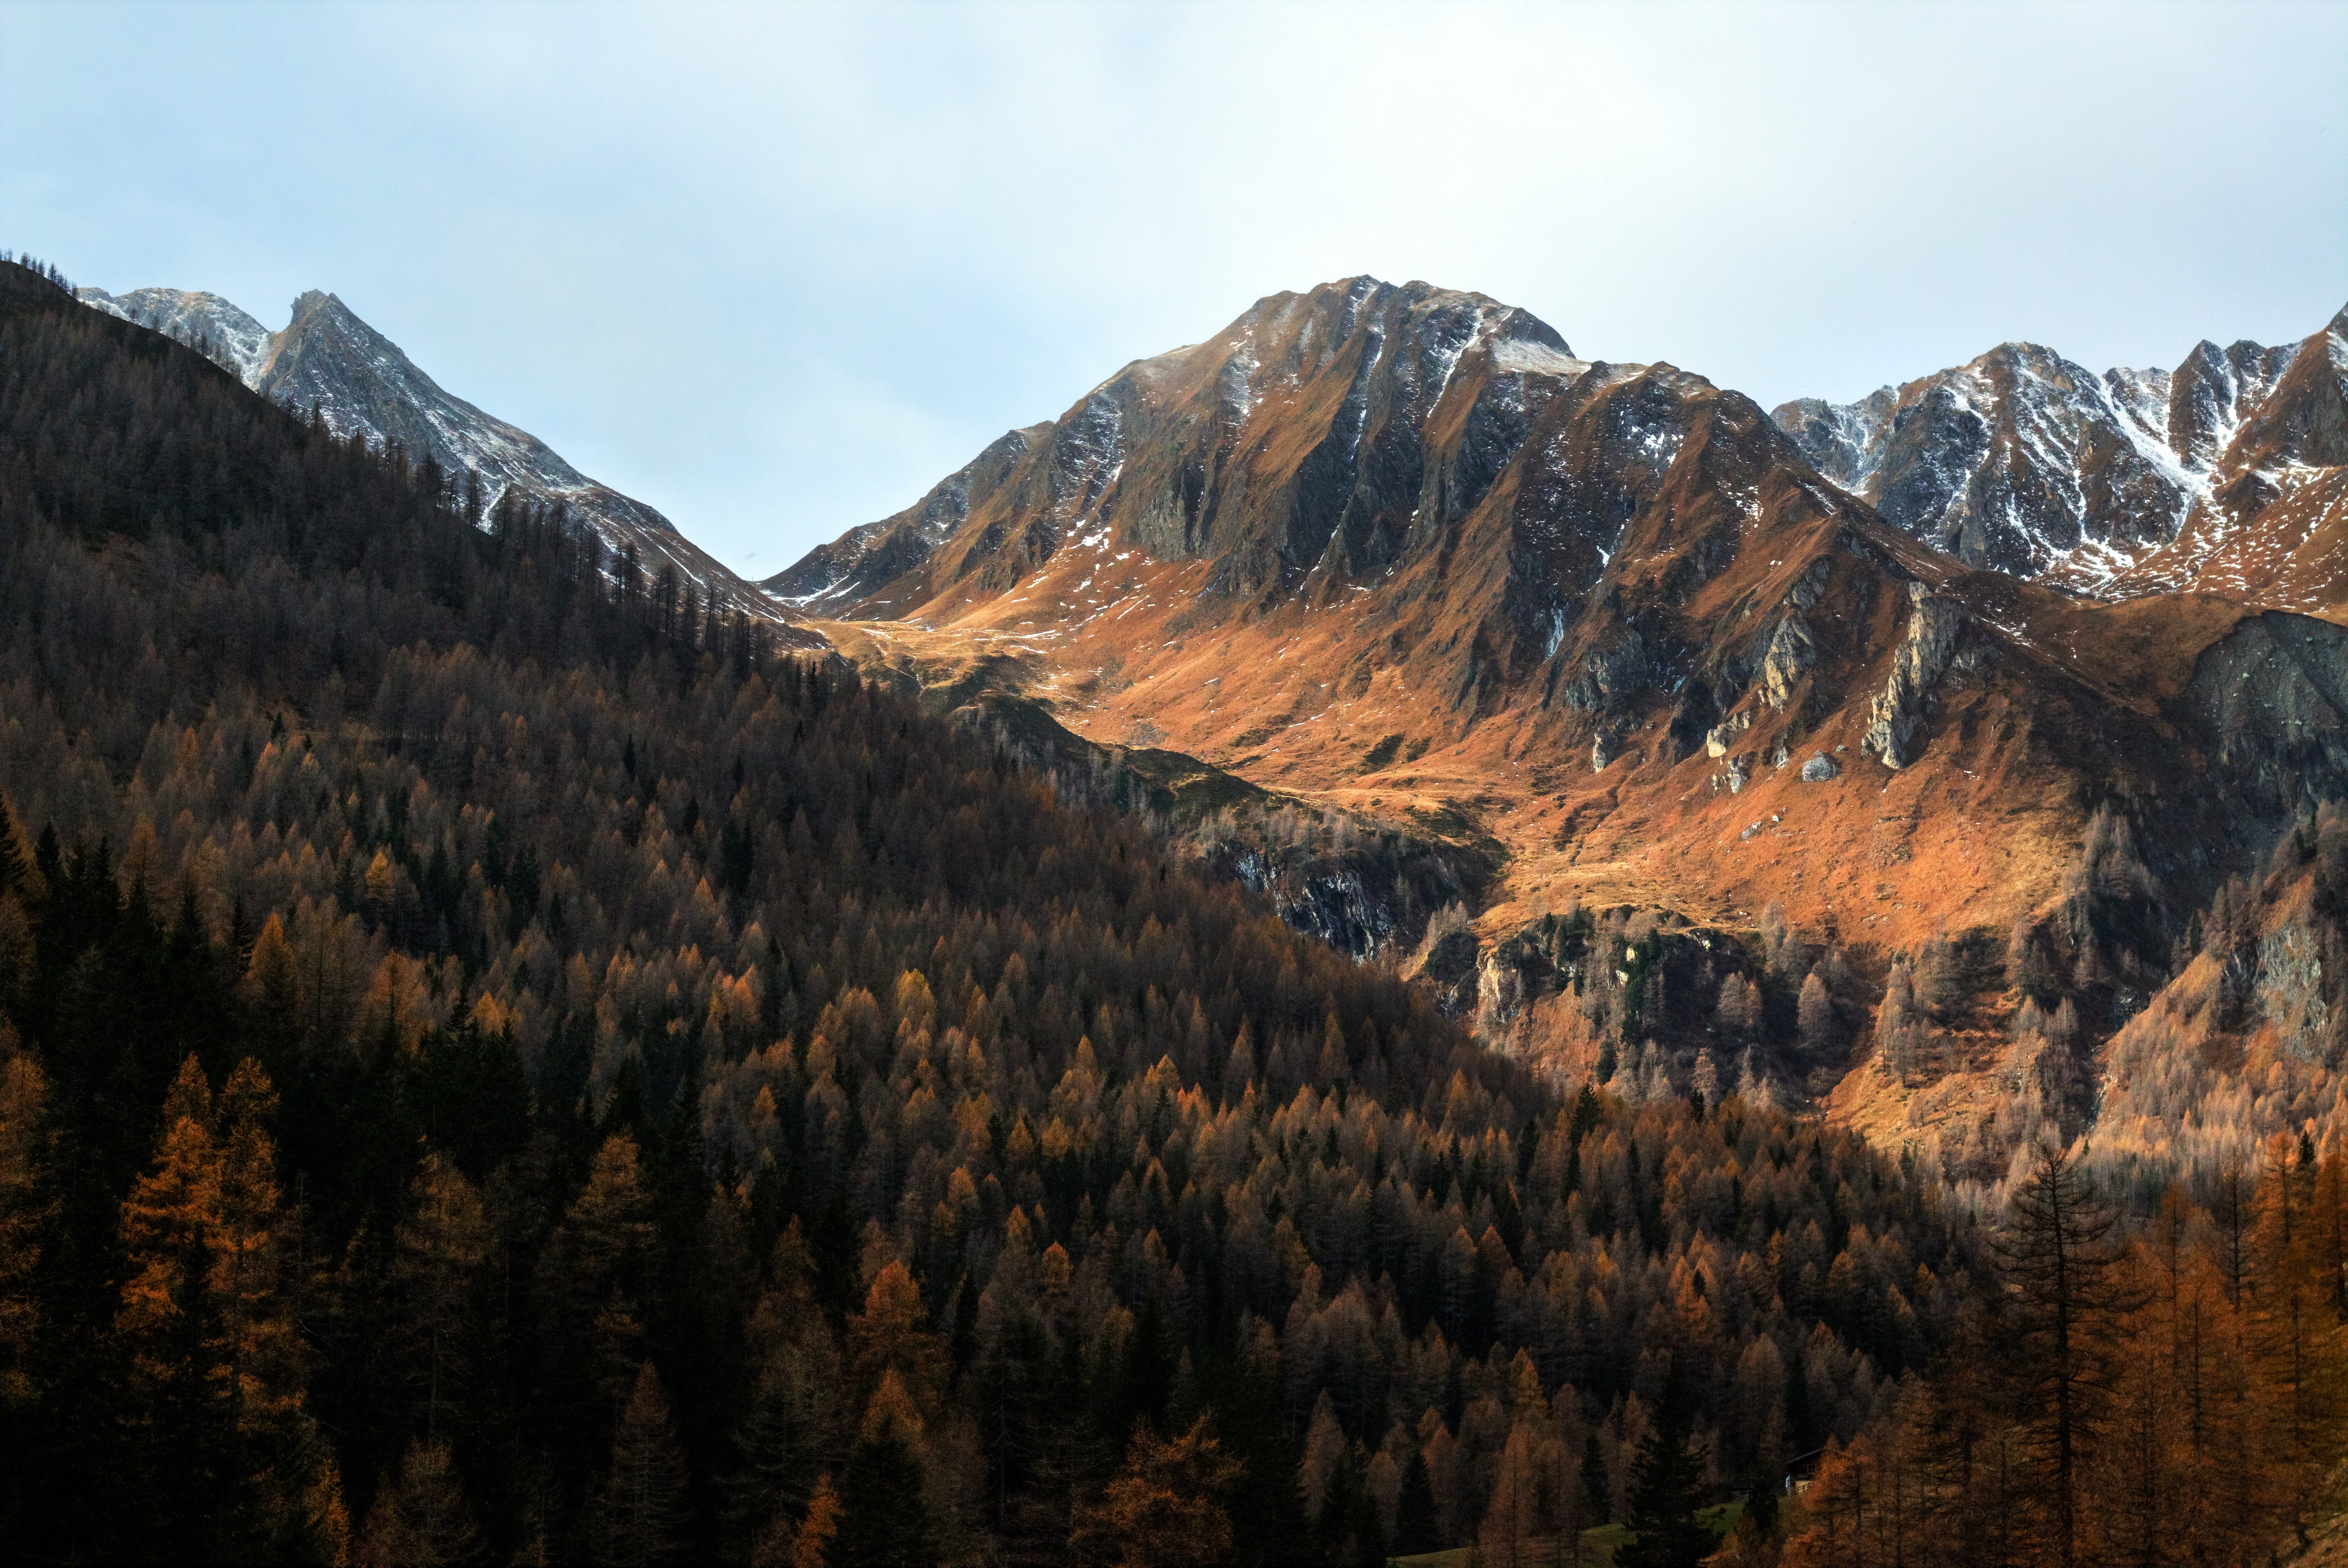
mountainous landforms, mountain, wilderness, nature, mountain range, highland, tree, ridge, sky, natural landscape, hill, natural environment, alps, massif, leaf, national park, fell, larch, Larix lyalliiSubalpine Larch, valley, woody plant, forest, autumn, conifer, landscape, geology, summit, pine family, plant, terrain, cloud, mount scenery, tundra, rock, tropical and subtropical coniferous forests, mountain pass, pine